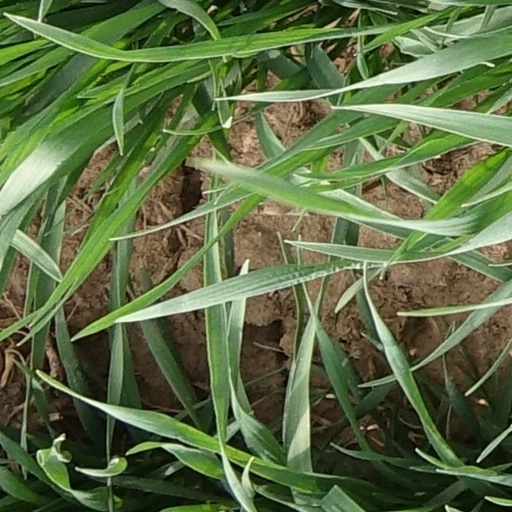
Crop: wheat